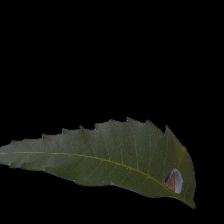
Plant: Neem